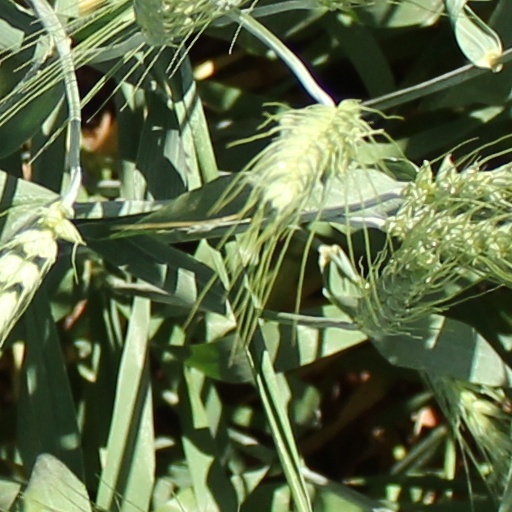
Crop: wheat